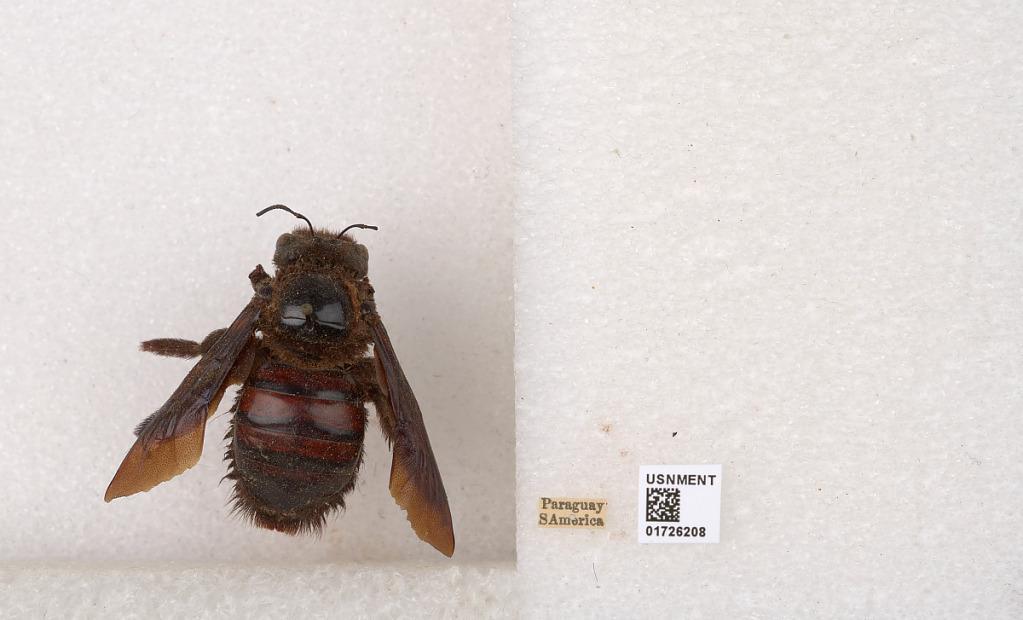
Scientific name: Xylocopa (Neoxylocopa) frontalis (Olivier)
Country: Paraguay
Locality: Paraguay